Sunbeam Motor Car Company

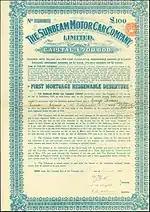
Debenture of the Sunbeam Motor Car Company Ltd., issued 26. August 1919

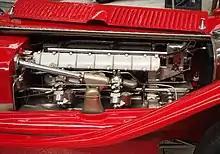
1927 racing DOHC 3-litre

In June 1920 Darracq bought Wolverhampton's Sunbeam Motor Car Company Limited. In 1919, following the First World War, Darracq had bought a London motor manufacturer, Clément-Talbot. The Sunbeam Talbot and Darracq businesses retained their separate identities. The Sunbeam car would continue to be made at Moorfield Works, Wolverhampton, the Talbot in North Kensington and the Darracq at Suresnes with central buying, selling, administration and advertising departments with S T D in Britain On 13 August 1920 Darracq changed its name to S T D Motors Limited. The initials represented Sunbeam, Talbot and Darracq.